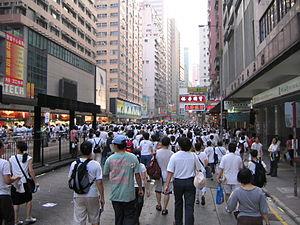
Les défilés du 1ᵉʳ juillet à Hong Kong sont des manifestations organisées tous les ans par le Front civil des droits de l'homme depuis la rétrocession de Hong Kong le 1ᵉʳ juillet 1997. Typiquement, ces manifestations ont lieu dans les secteurs du côte nord de l'Île de Hong Kong. Pour les années récentes, les manifestations débutèrent au parc Victoria à Baie-Causeway jusqu'au complexe gouvernemental à Admiralty. Ces manifestations sont organisées notamment en faveur de la démocratie, du suffrage universel, des droits des minorités et de la protection de la liberté d'expression.